Richard Palmese

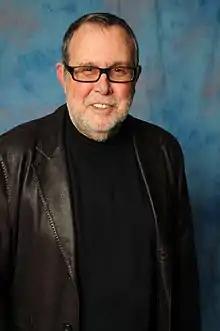
Richard Palmese

Palmese was born in Brooklyn, New York and grew up in Astoria, Queens. He studied for the priesthood at Montfort Seminary in Bay Shore, New York and attended St. Louis University where he discovered his new vocation, music. His career kicked off as the morning disc jockey at St. Louis’ underground progressive radio station, KSHE, which brought him to the attention of Clive Davis, who hired Palmese at Arista Records (1975–1983), where he eventually became Senior Vice President of Promotion. In 1983, Irving Azoff hired Palmese as Executive Vice President of marketing and promotion for MCA Records in Los Angeles. In 1990, he was named president of the label, a post he held until MCA Records was sold to Seagram Company Ltd in 1995.